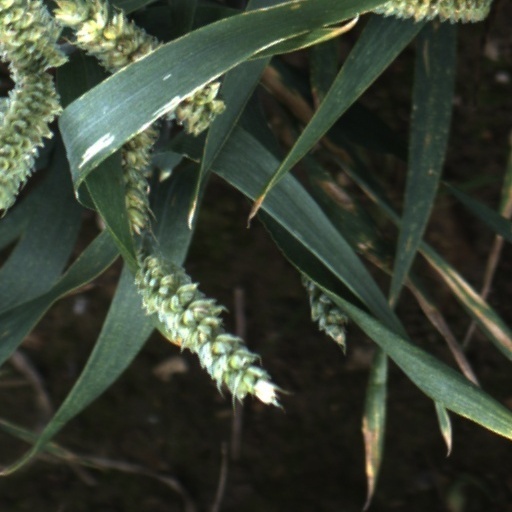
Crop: wheat